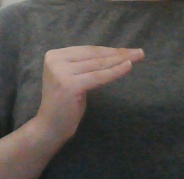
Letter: haa